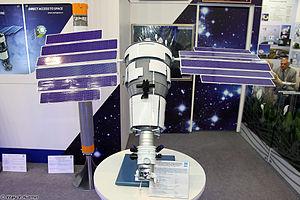
Resours-P est une série de satellites d'observation de la Terre commerciaux russes capables d'obtenir des images haute résolution. Les satellites sont opérés par Roscosmos et succèdent au satellite Resours-DK1.